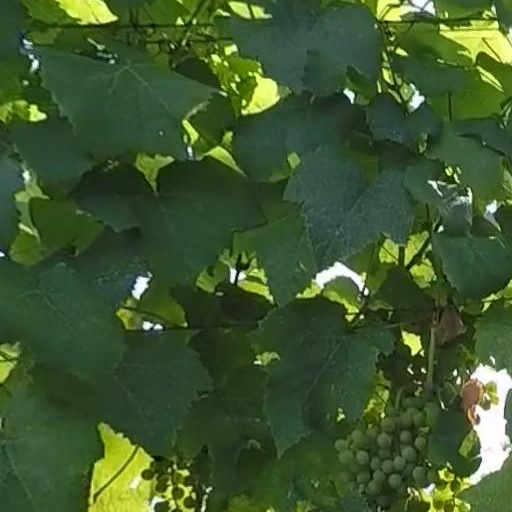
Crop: grape